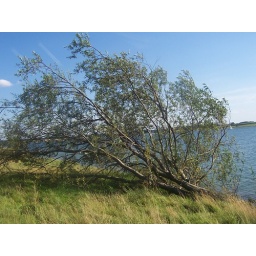
A horizontal tree in front of a lake at the Rutland water trust in Leicester England